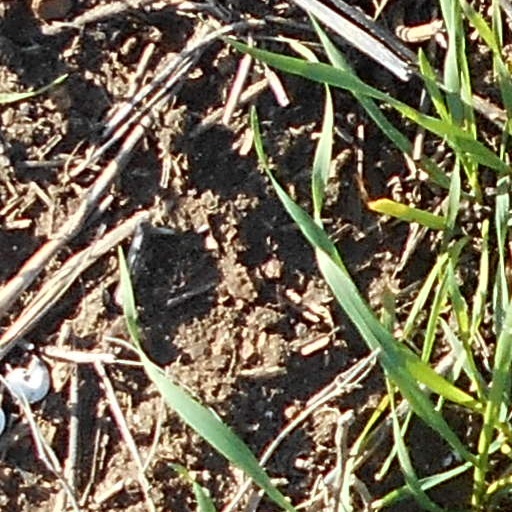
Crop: wheat